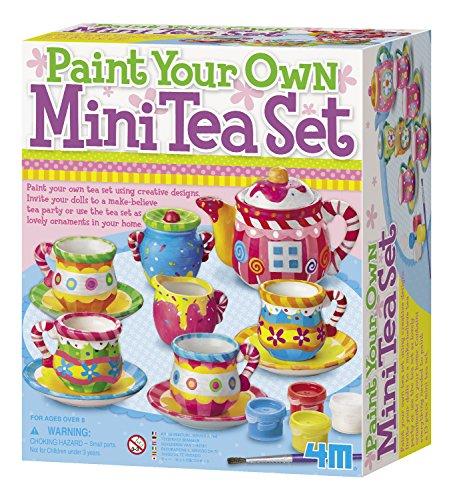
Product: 4M Paint Your Own Mini Tea Set
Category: Toys & Games | Dress Up & Pretend Play | Pretend Play | Kitchen Toys
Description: Use the included paint and brush to decorate this ceramic tea set.
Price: $11.55
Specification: ProductDimensions:8.5x3.2x7.2inches|ItemWeight:1.1pounds|ShippingWeight:1.1pounds(Viewshippingratesandpolicies)|DomesticShipping:ItemcanbeshippedwithinU.S.|InternationalShipping:ThisitemcanbeshippedtoselectcountriesoutsideoftheU.S.LearnMore|ASIN:B0019MOHAM|Itemmodelnumber:3511|Manufacturerrecommendedage:8yearsandup